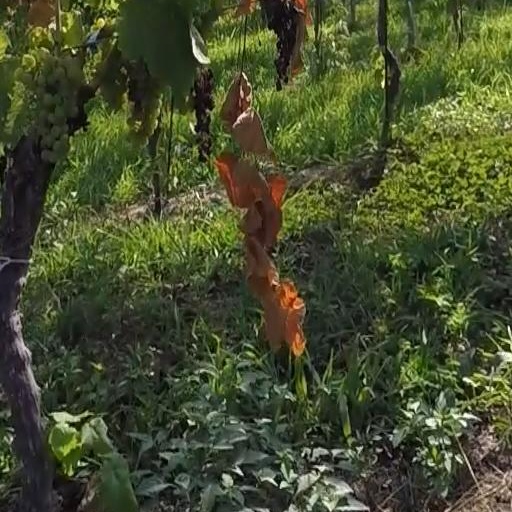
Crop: grape